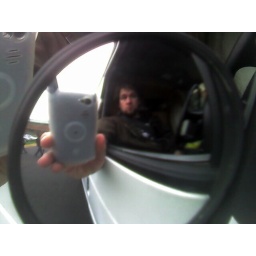
moving couches in a huge white van